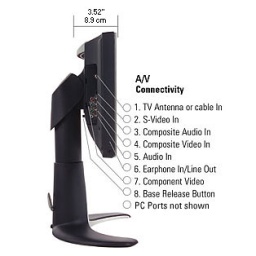
this dell computer monitor has a 17&amp;quot; screen and a built in tv tuner it comes with a remote and has PIP!!!